Gotse Delchev Municipality

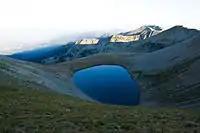
Upper Breznica lake

The main water resource is the Mesta river and its tributaries, flowing from the glacier lakes in the Breznitsa (three lakes) and Kornitsa (three small lakes) Cirques. There are also three dam lakes near the town.